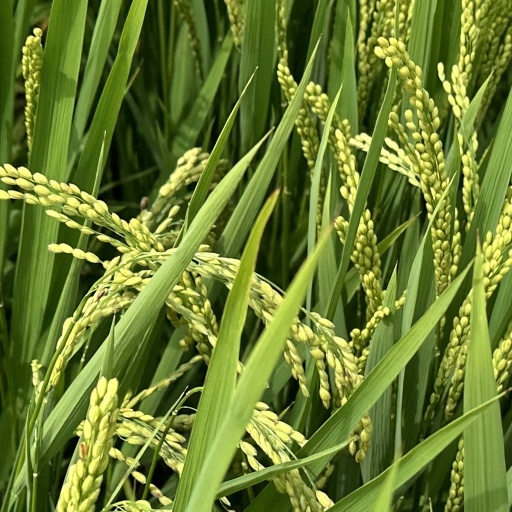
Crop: rice